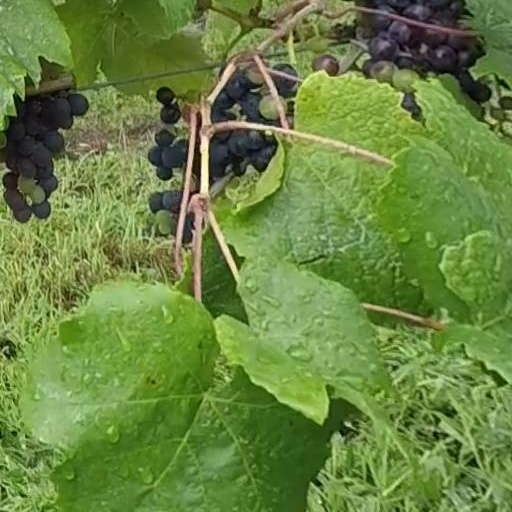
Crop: grape